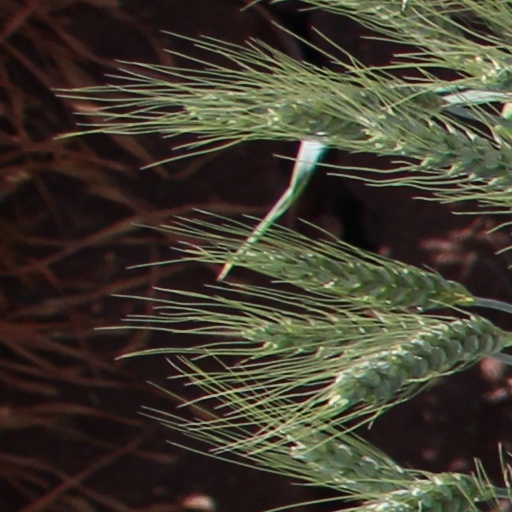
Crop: wheat